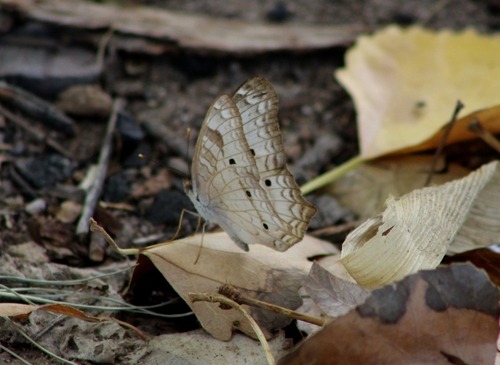
Scientific name: Anartia jatrophae
Common name: White peacock
Family: Nymphalidae
Order: Lepidoptera
Pollinator type: Primary pollinator
Habitat: Gardens, parks, and open areas
Geographic range: Southern United States to Argentina
Conservation status: Least Concern